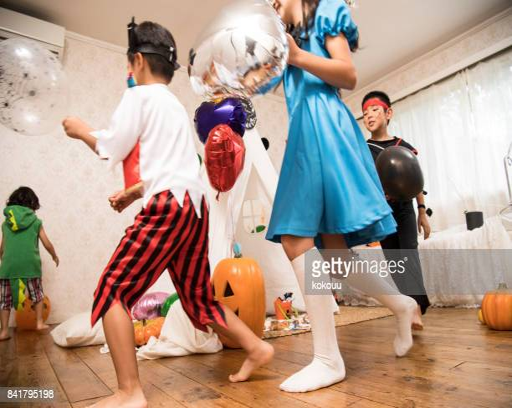
the children are chasing in the children 's room .